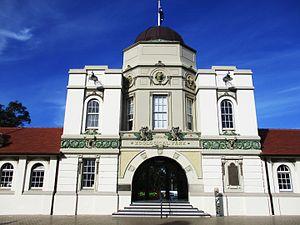
Le Zoo de Taronga est un parc zoologique australien situé en Nouvelle-Galles du Sud, dans la ville de Sydney.